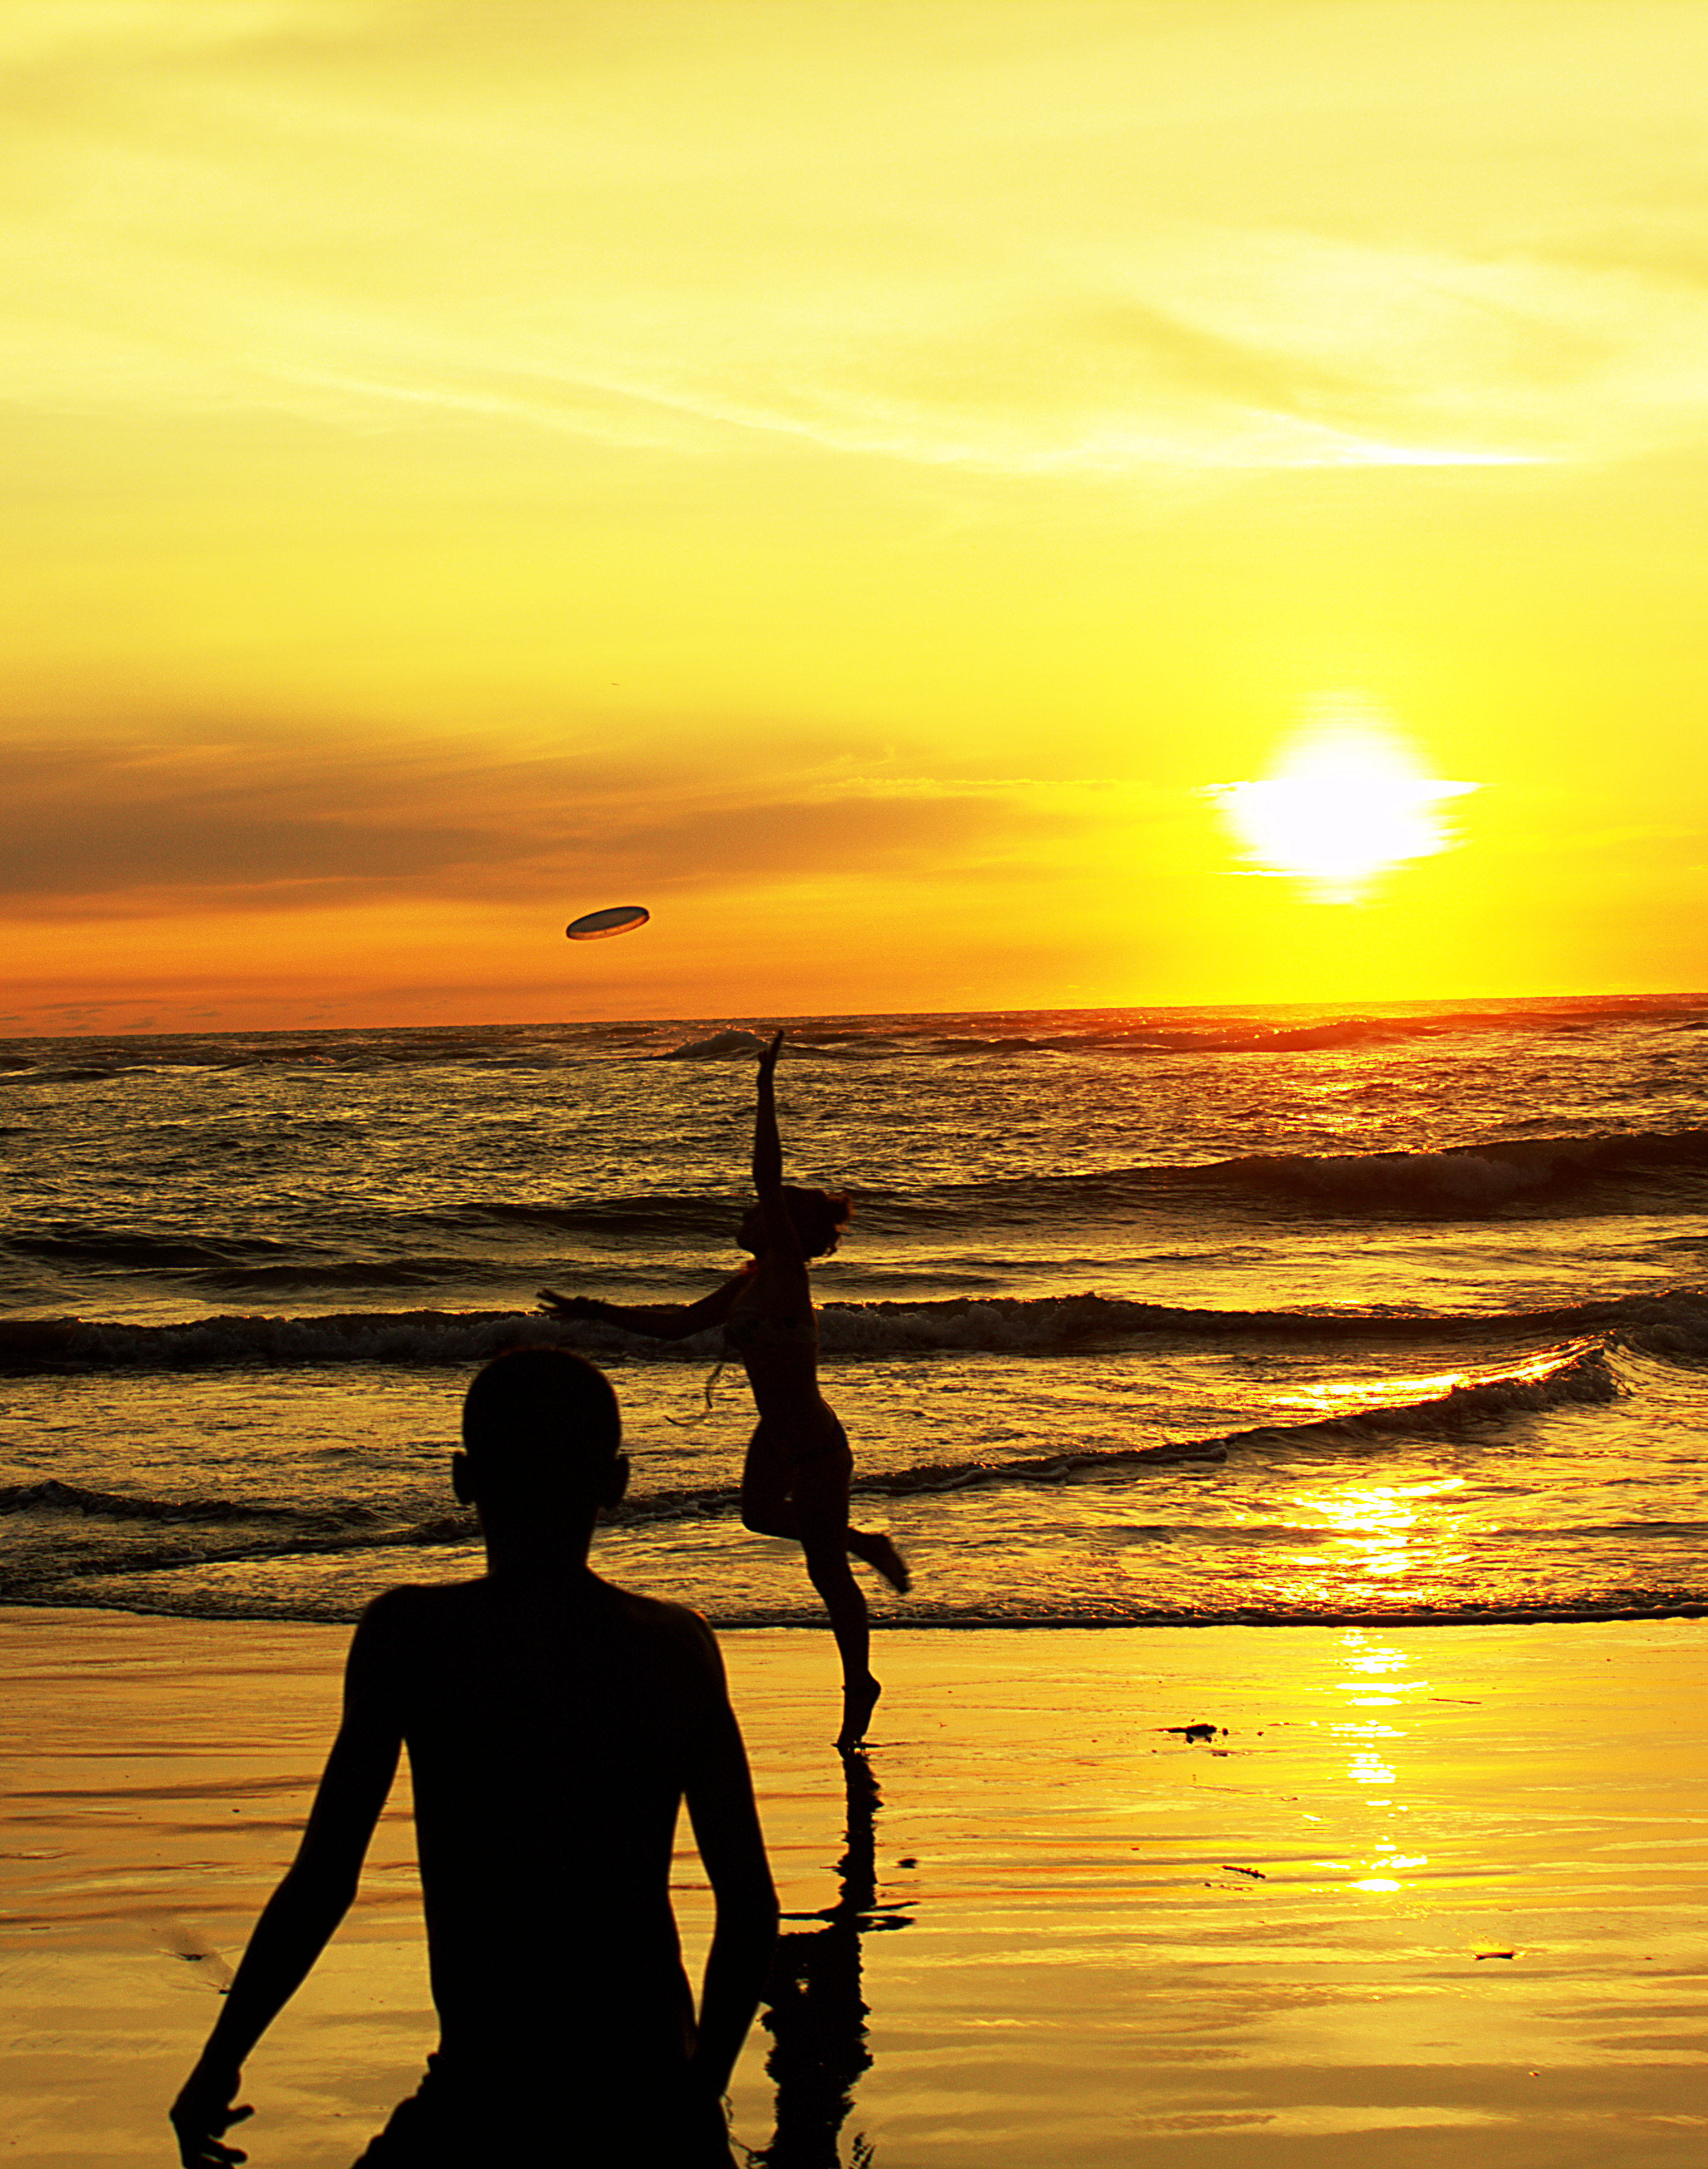
beach, sea, ocean, horizon, silhouette, sun, sunrise, sunset, sunlight, morning, dawn, dusk, evening, reflection, yellow, frisbee, atardecer, pacfico, frisbi, afterglow